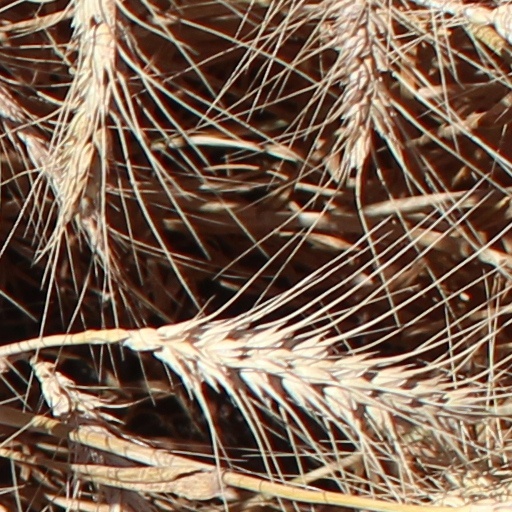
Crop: wheat